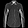
Label: Shirt